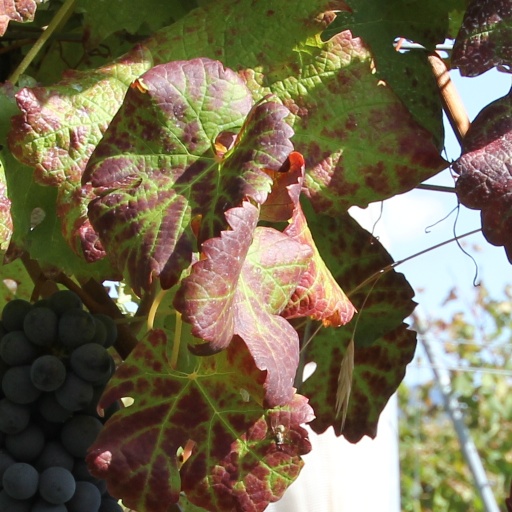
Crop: grape